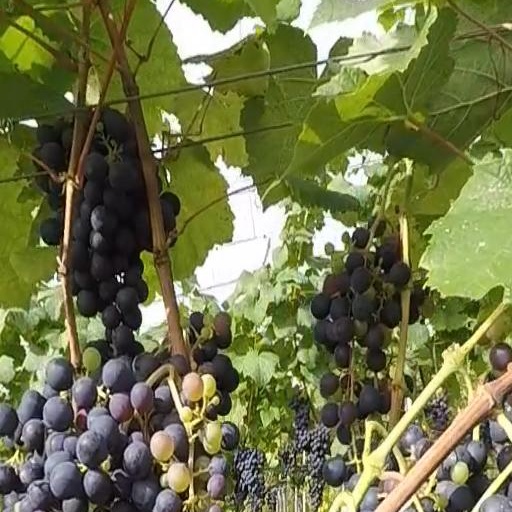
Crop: grape